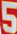
Number: 5